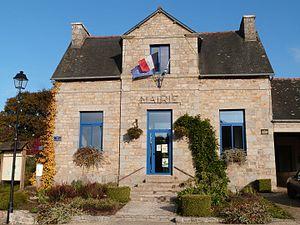
Mairie de Gomené
Gomené [gɔmne] est une commune française située dans le département des Côtes-d'Armor, en région Bretagne.